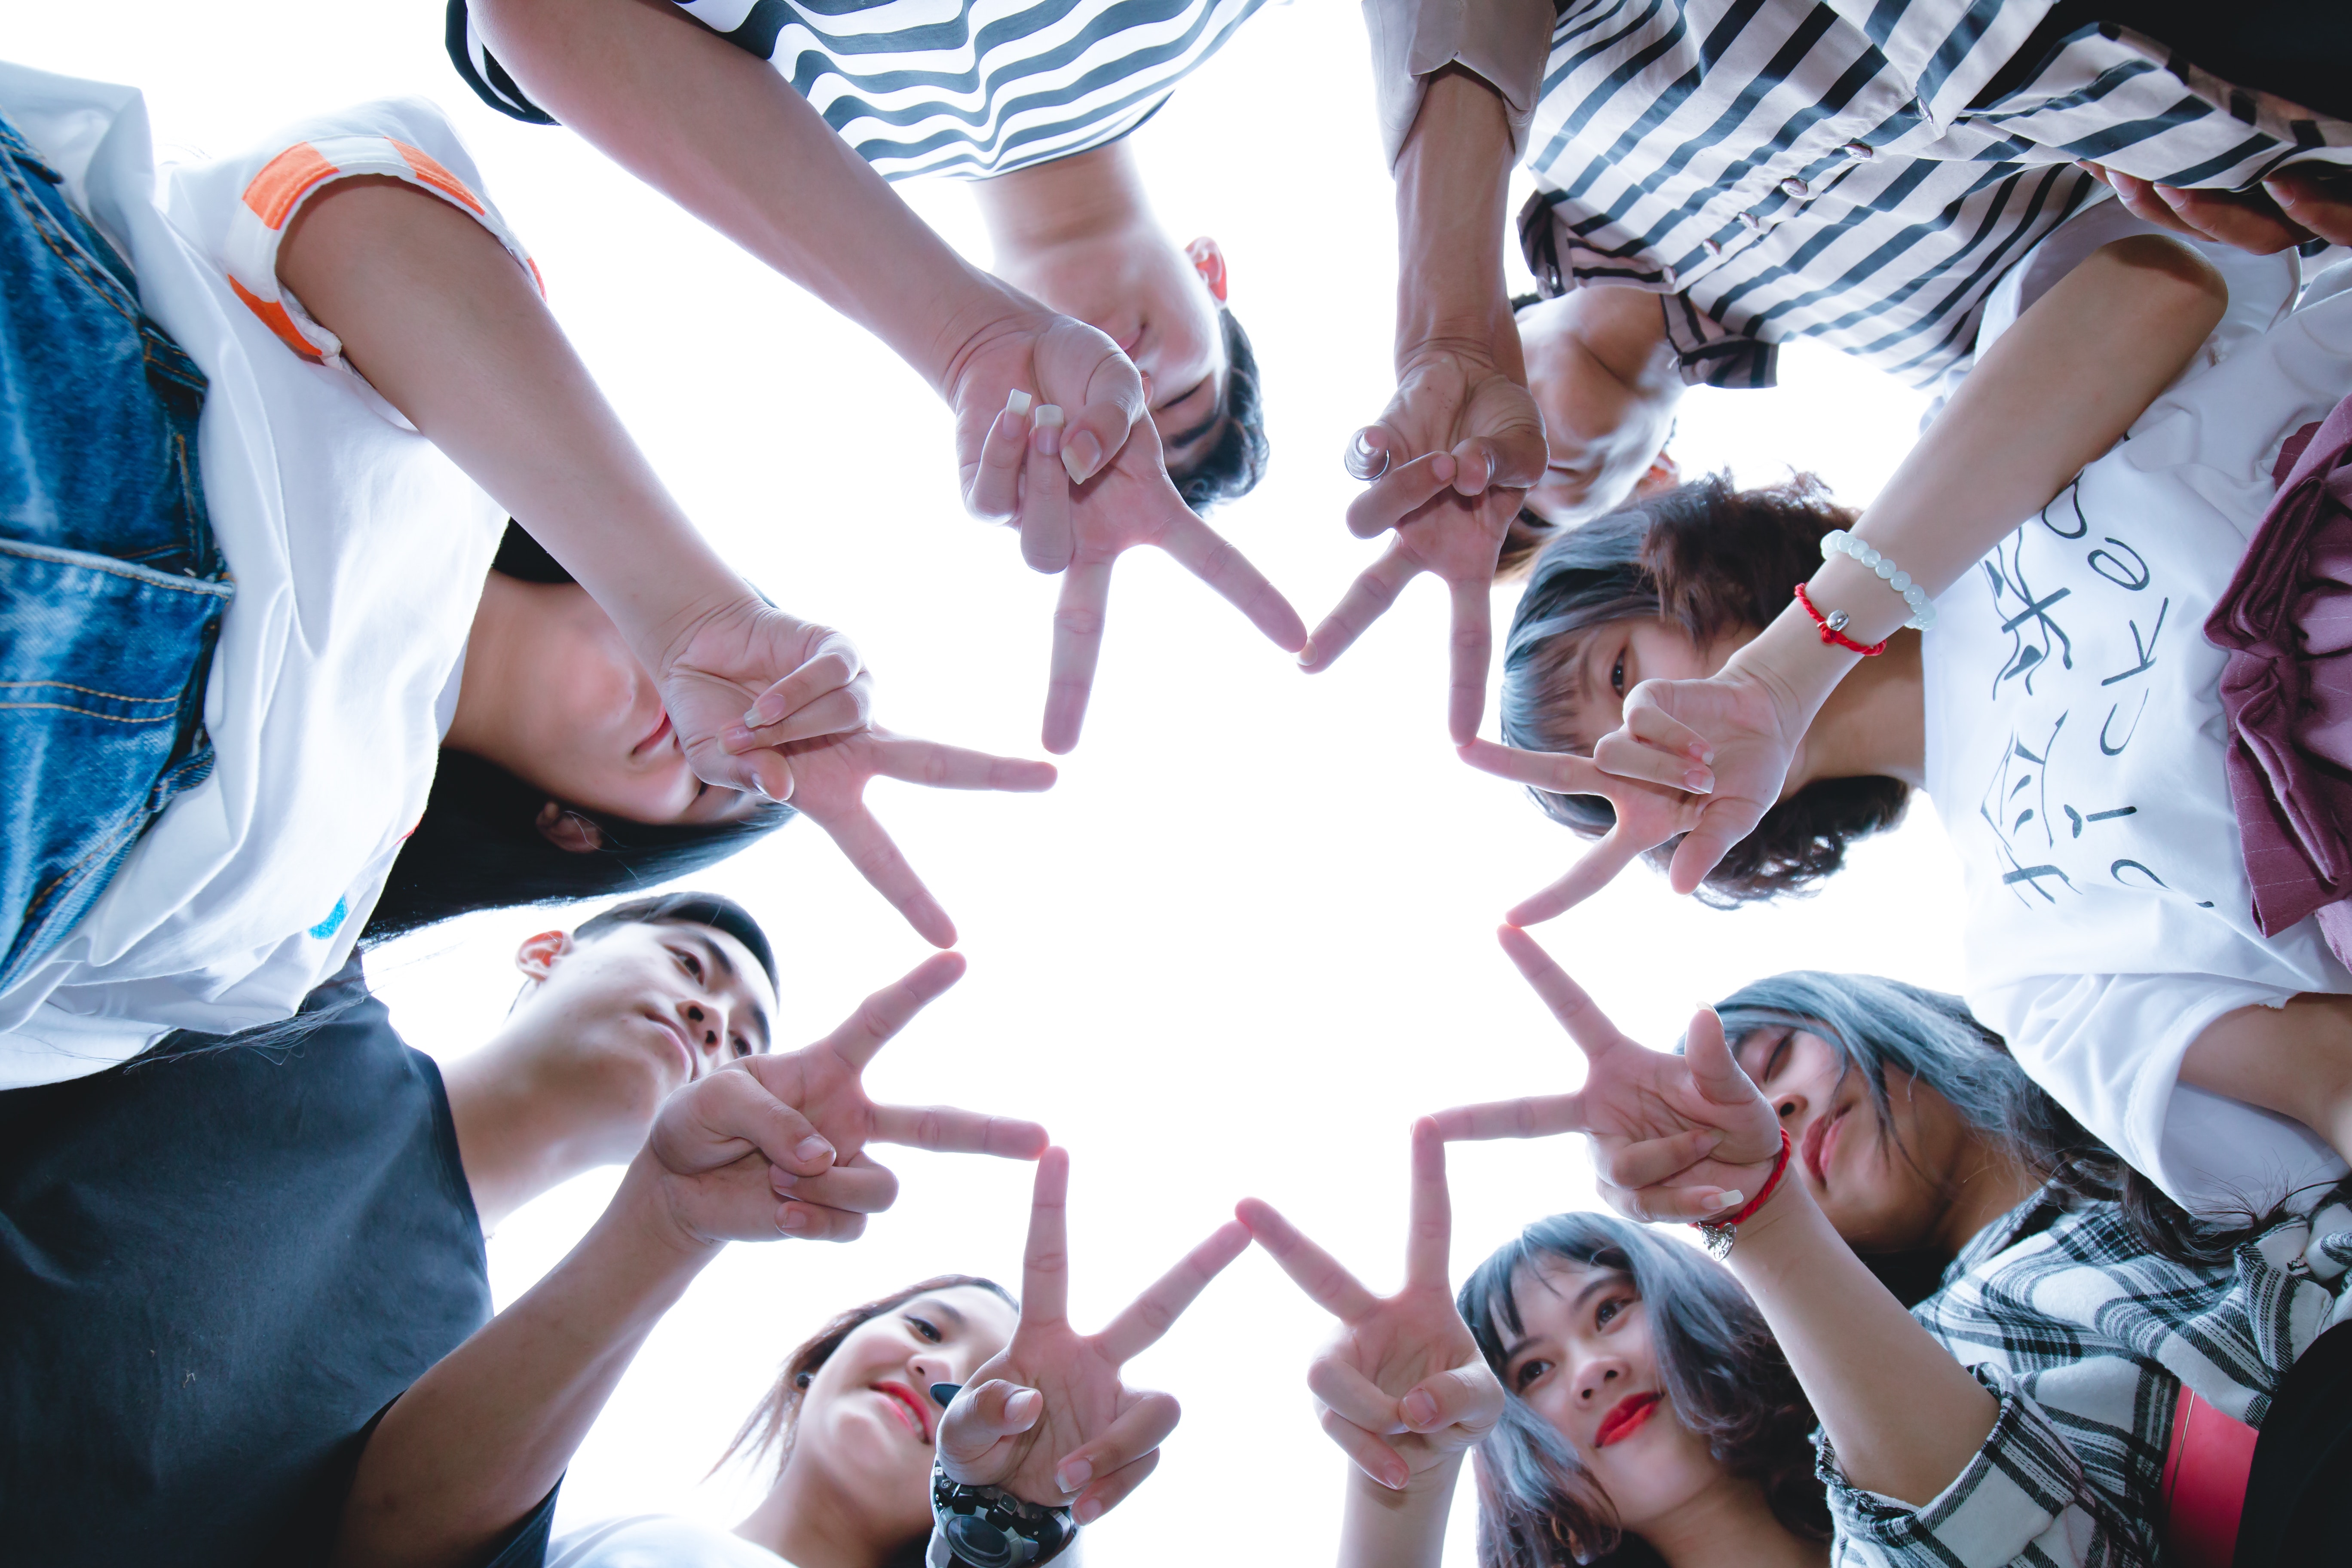
nail, finger, fun, hand, team